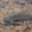
Label: trout